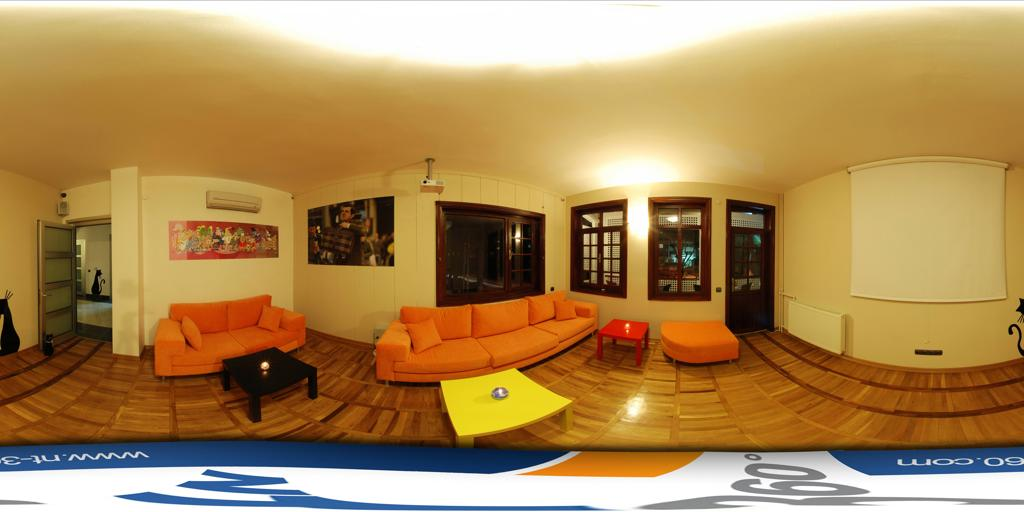
Referred object: the big orange sofa by the window

Referred object: the yellow coffee table

Referred object: turn slightly right; the orange ottoman beside the red side table